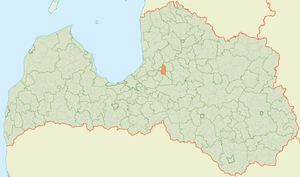
Siguldas pagasts
Siguldas pagasts' placering i Letland
Siguldas pagasts er en territorial enhed i Siguldas novads i Letland. Pagasten havde 3.984 indbyggere i 2010 og omfatter et areal på 96,30 kvadratkilometer. Hovedbyen i pagasten er Peltes.